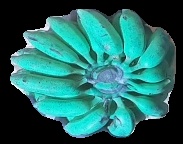
Variety: elakki-bale
Grade: grade3